Greater London Council leadership of Ken Livingstone

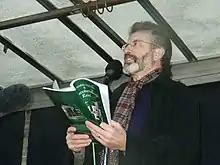
Livingstone's willingness to meet with Irish republican leader Gerry Adams (above, pictured in 2001), caused outrage within his own party and the British press.

Livingstone agreed to meet Gerry Adams, Sinn Féin President and IRA-supporter, after Adams was invited to London by Labour members of the Troops Out campaign in December 1982. The same day as the invitation was made, the Irish National Liberation Army (INLA) bombed The Droppin Well bar in Ballykelly, County Londonderry, killing 11 soldiers and 6 civilians; in the aftermath, Livingstone was pressured to cancel the meeting. Expressing his horror at the bombing, Livingstone insisted that the meeting proceed, for Adams had no connection with the INLA, but Conservative Home Secretary Willie Whitelaw banned Adams' entry to Britain with the 1976 Prevention of Terrorism (Temporary Provisions) Act. On 26 and 27 February 1983, Livingstone visited Adams in his constituency of West Belfast in Northern Ireland, receiving a hero's welcome from the local republican community. In July 1983, Adams finally came to London on the invitation of Livingstone and MP Jeremy Corbyn, allowing him to present his views to a mainstream British audience through televised interviews. On 26 August, Livingstone was interviewed on Irish state radio, proclaiming that Britain's 800-year occupation of Ireland was more destructive than the Holocaust; he was publicly criticised by Labour members and the press.